Hahnenkamm (Spessart)

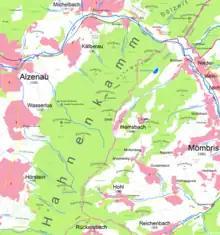
Map of the ridge Hahnenkamm

Hahnenkamm lies east of Alzenau in the district of Aschaffenburg in the far northwest of the state of Bavaria. It is part of the "Mittelgebirge" Spessart (more precisely the "Vorspessart") and is located between the "Kahlgrund", the valley of the river Kahl, and the "Untermainsenke", the valley of the river Main. To the north, the Hahnenkamm is delimited by the river Kahl, to the south by the .